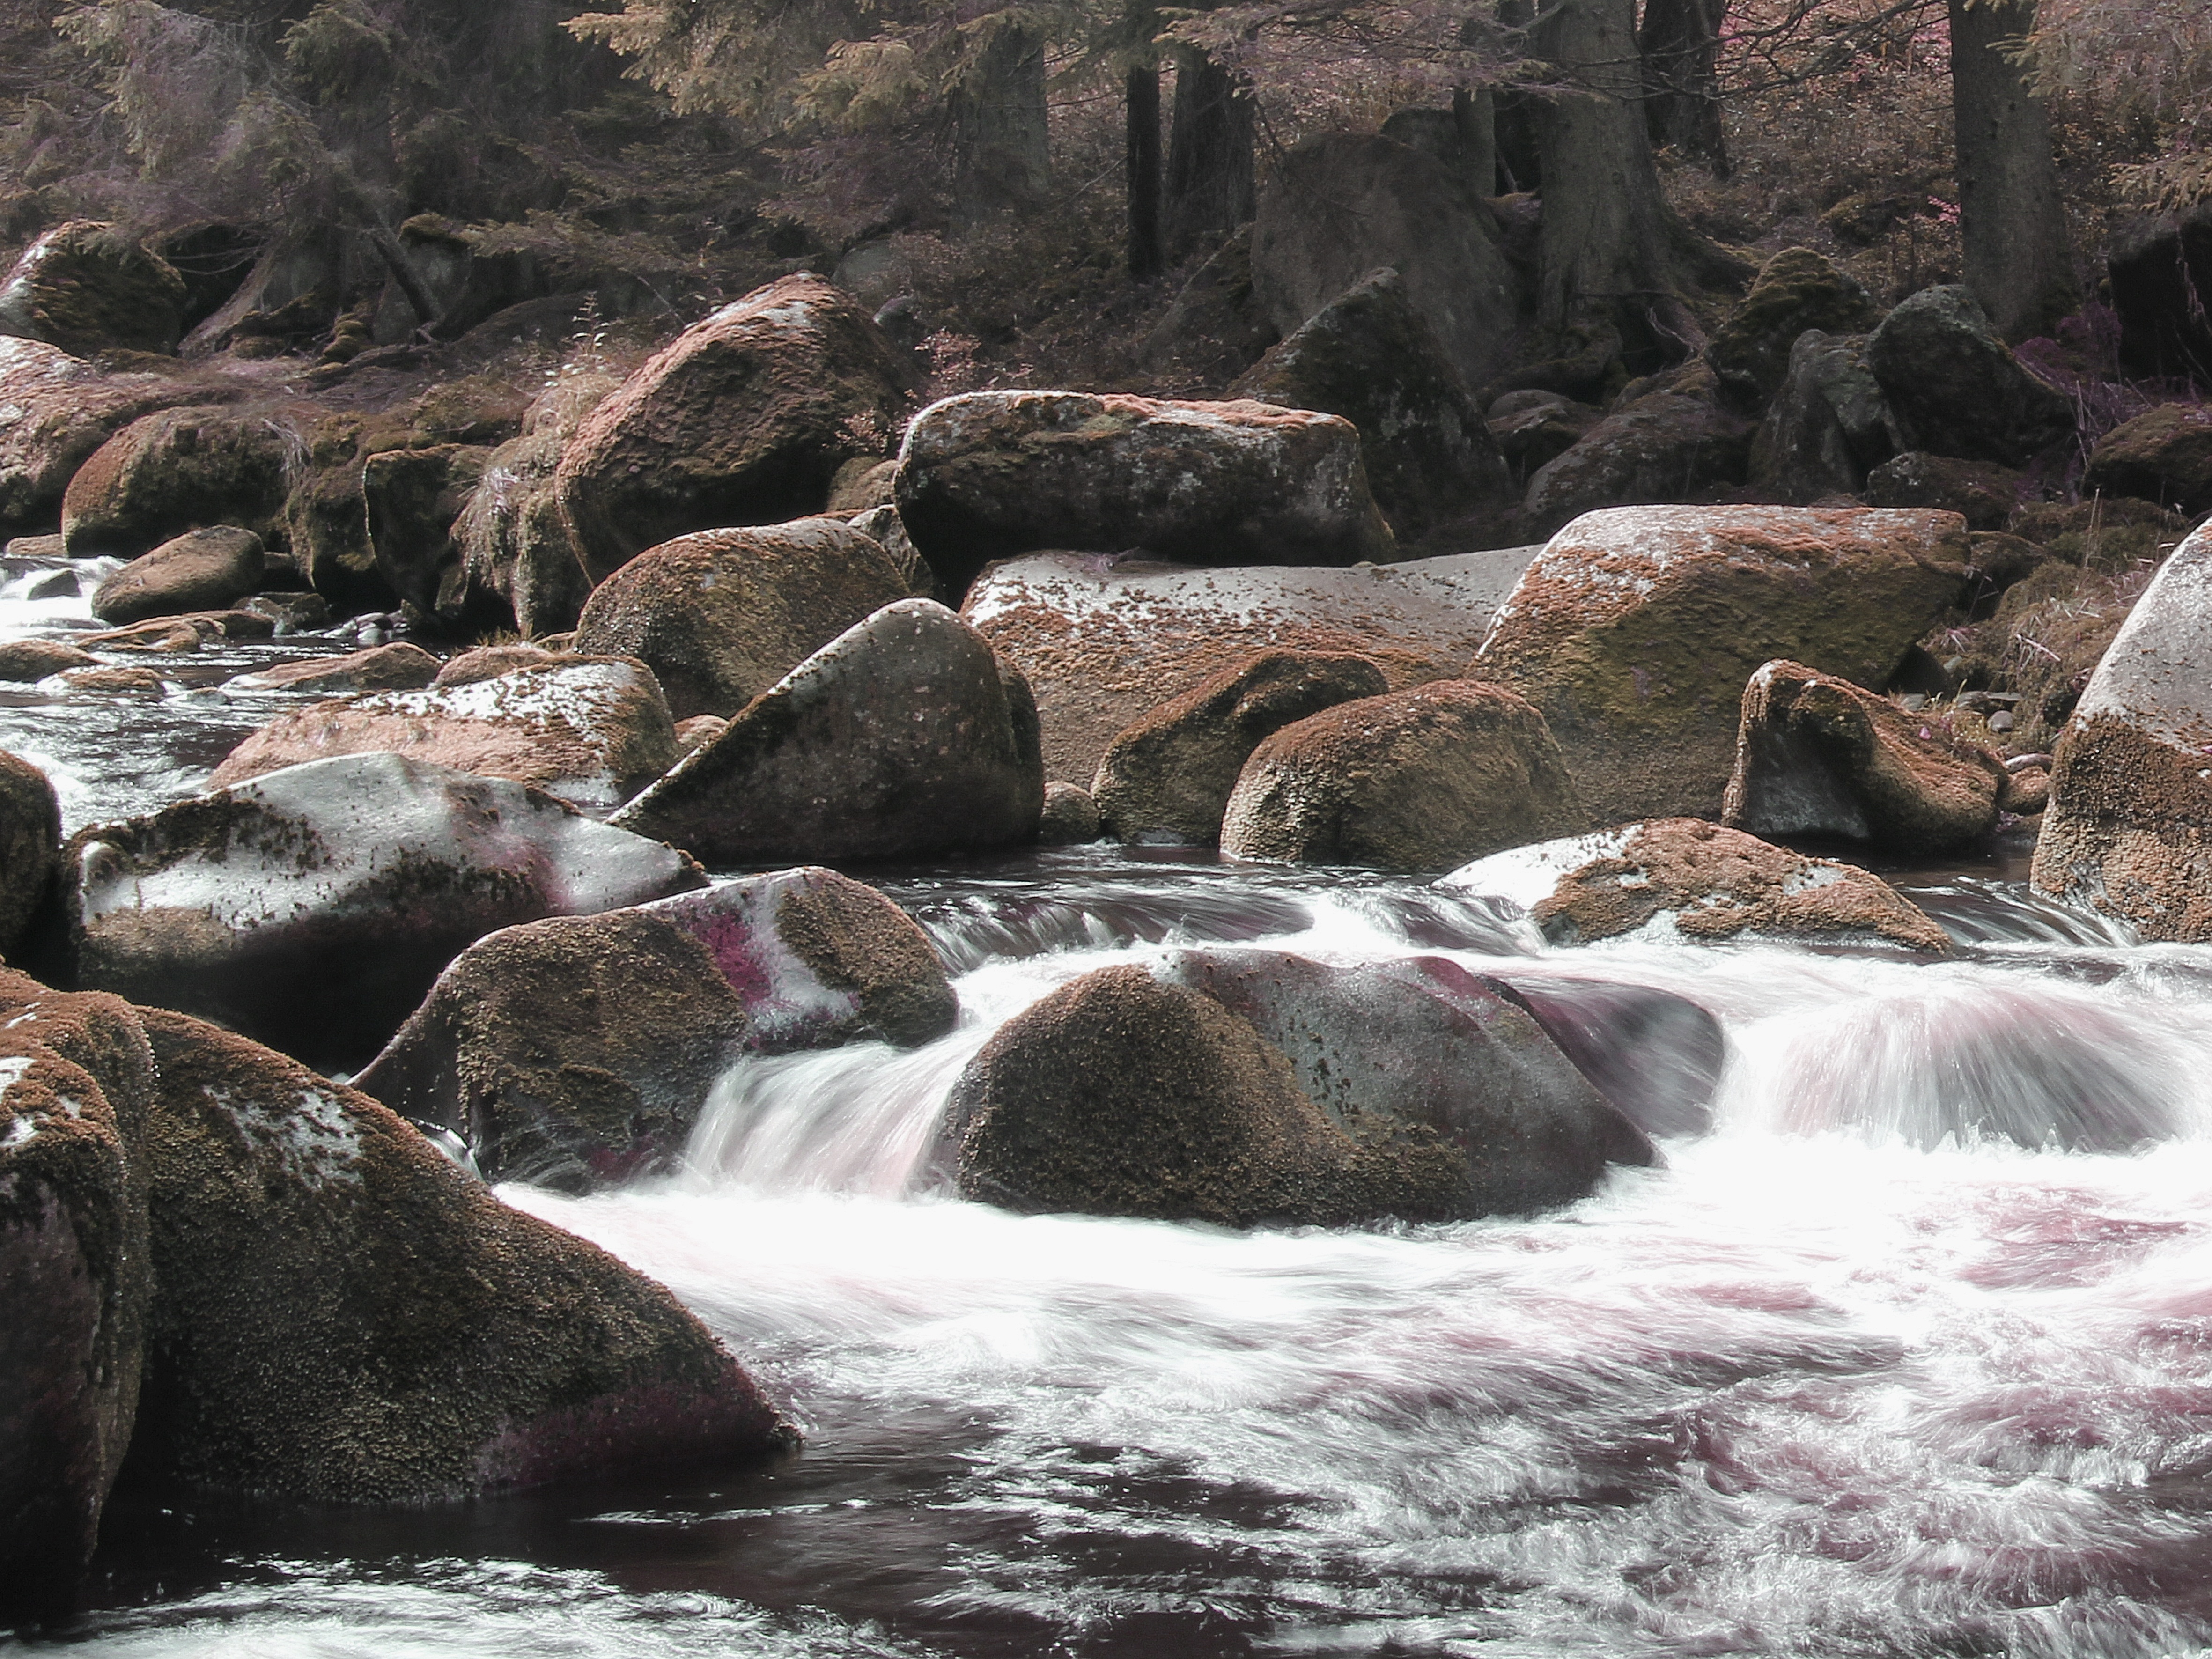
water, nature, rock, waterfall, wilderness, river, stream, flowing, rapid, body of water, surface, stones, czech republic, water feature, watercourse, landform